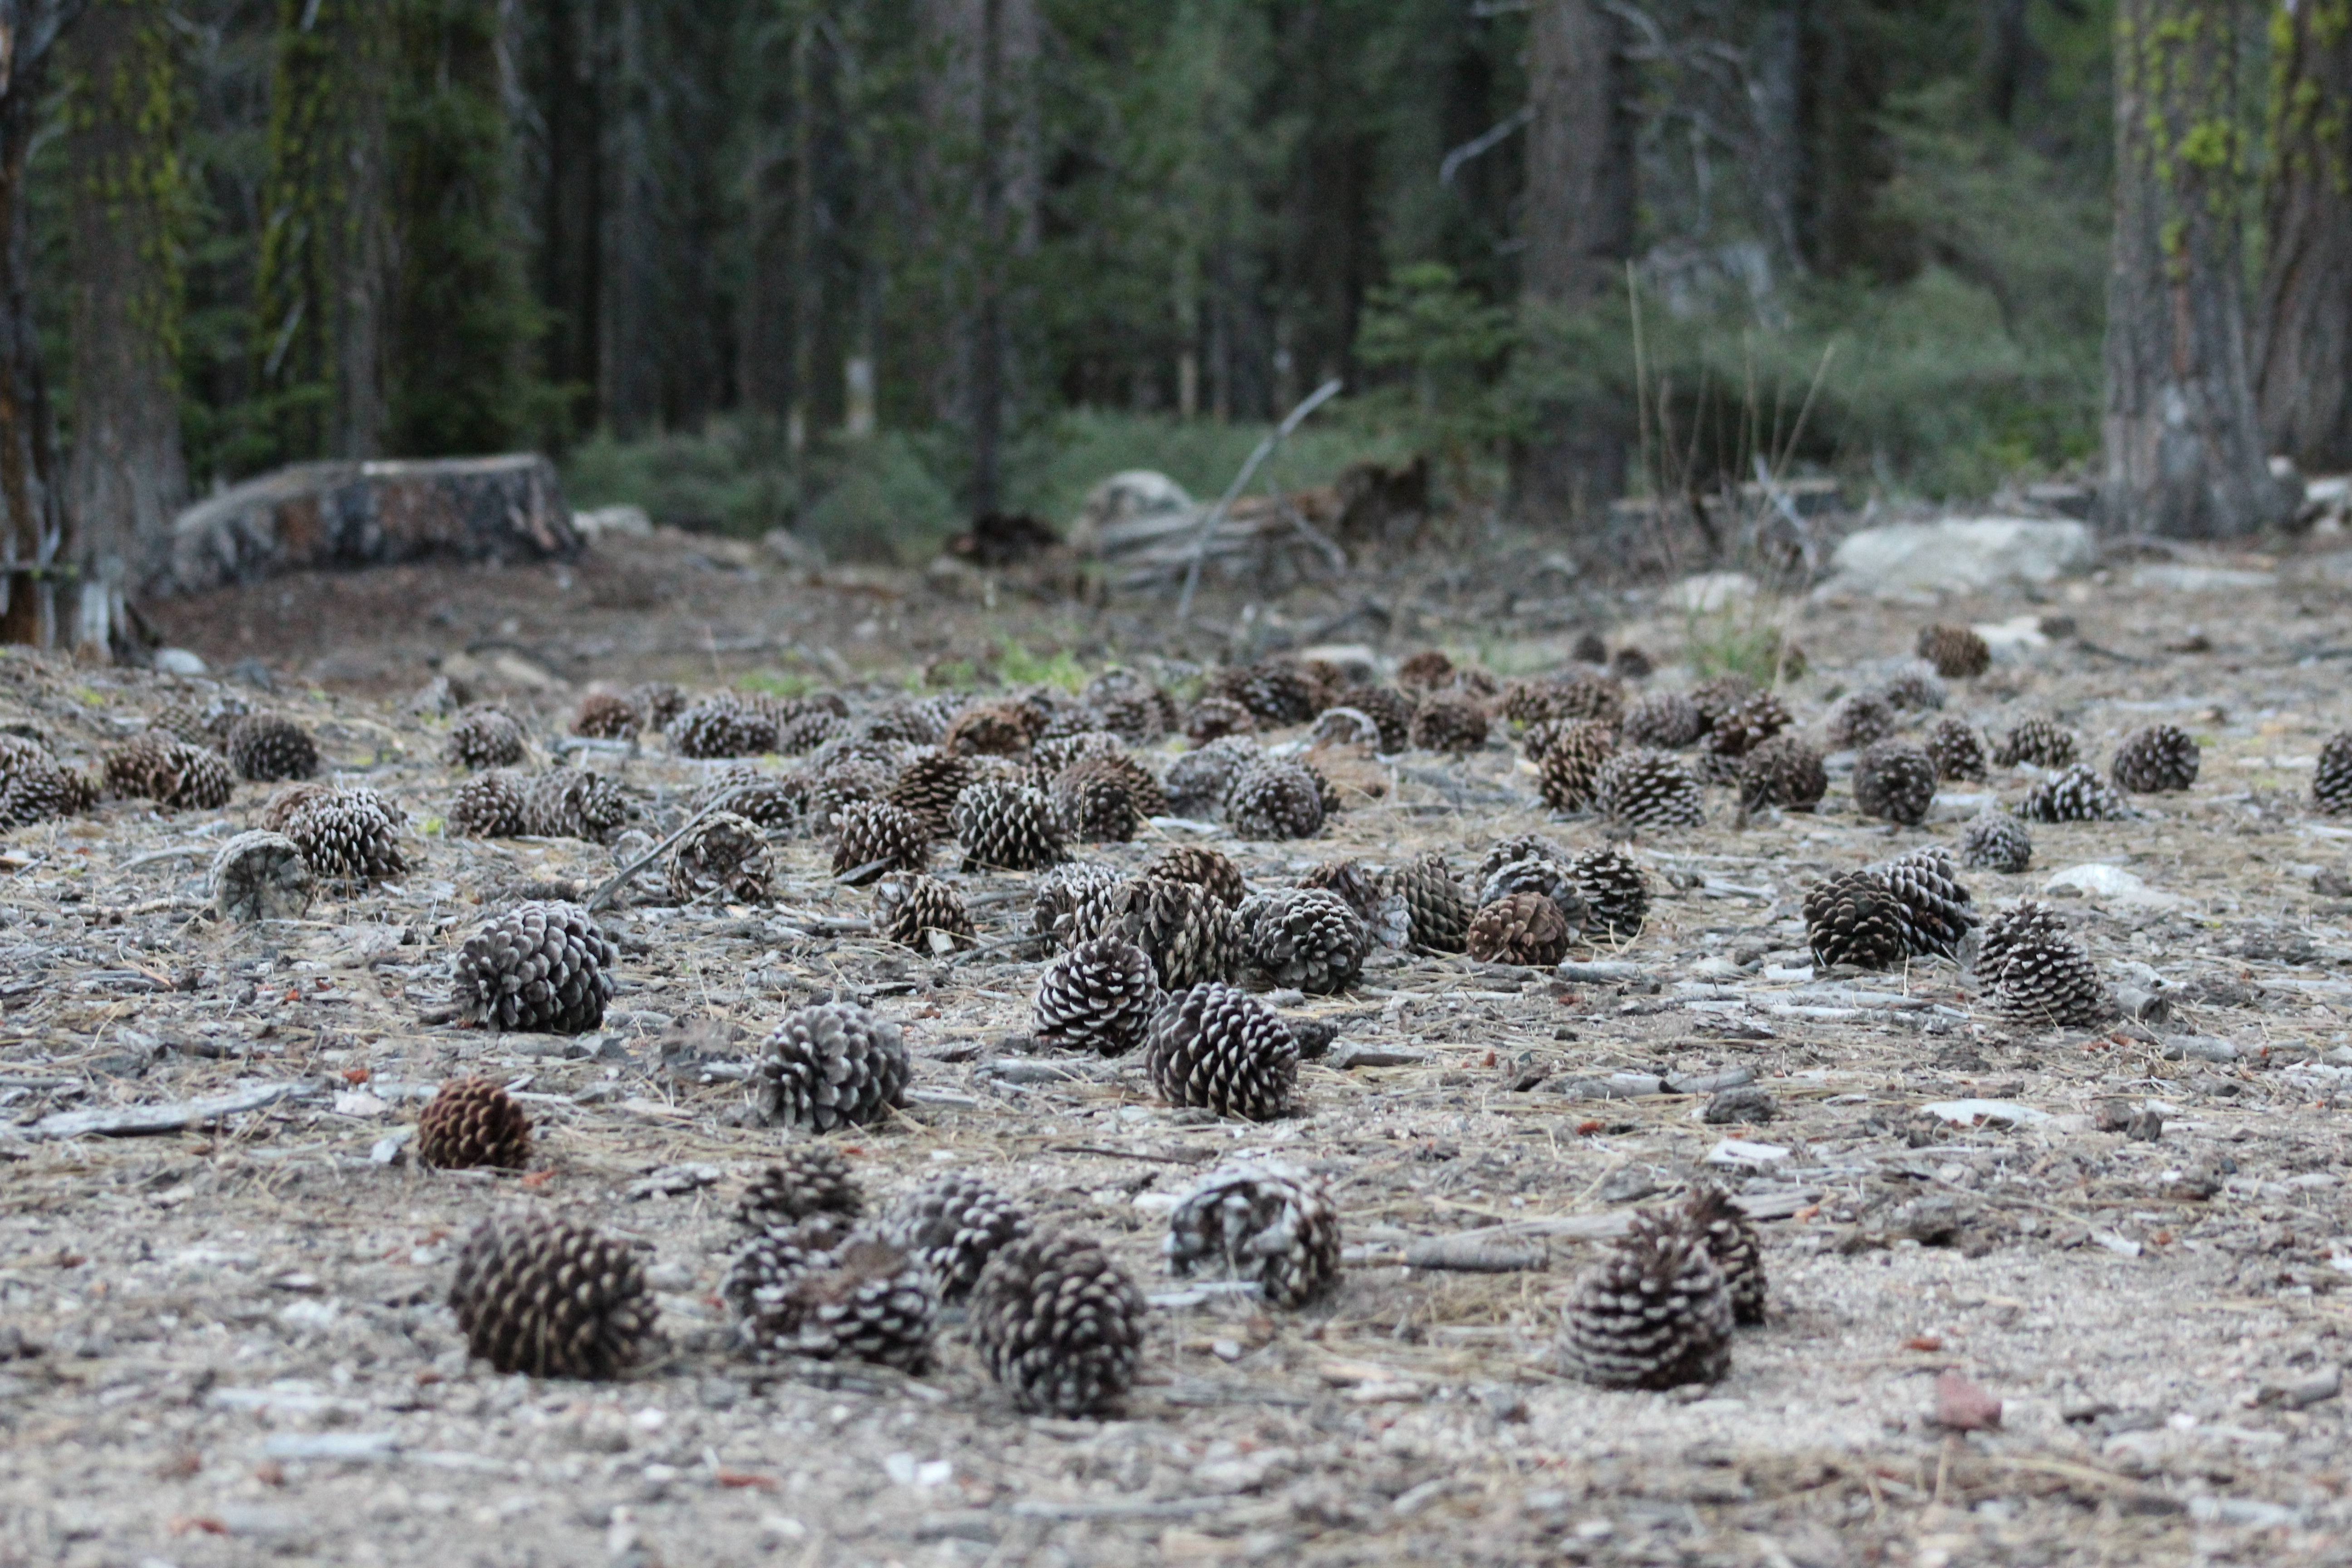
nature, forest, wilderness, bird, ground, wildlife, environment, fauna, trees, woods, pine cones